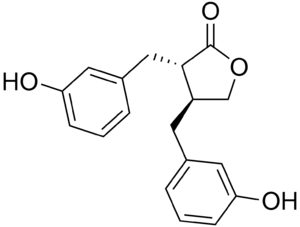
L'entérolactone est un lignane résultant de l'action de la flore intestinale sur des lignanes de plantes telles que le sésame.